Sitkinak Island

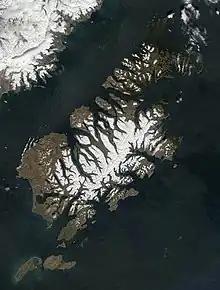
Satellite image of the Kodiak Archipelago including Sitkinak Island

Sitkinak Island is an island of the Kodiak Archipelago of the state of Alaska, United States. It lies south of the southern tip of Kodiak Island in the western part of the Gulf of Alaska. Tugidak Island lies to its west. The two islands are the largest components of the Trinity Islands of Alaska. The Trinity Islands, and thus Sitkinak, are part of the Gulf of Alaska unit of Alaska Maritime National Wildlife Refuge. Sitkinak Island has a land area of 235.506 km (90.929 sq mi) and no resident population.